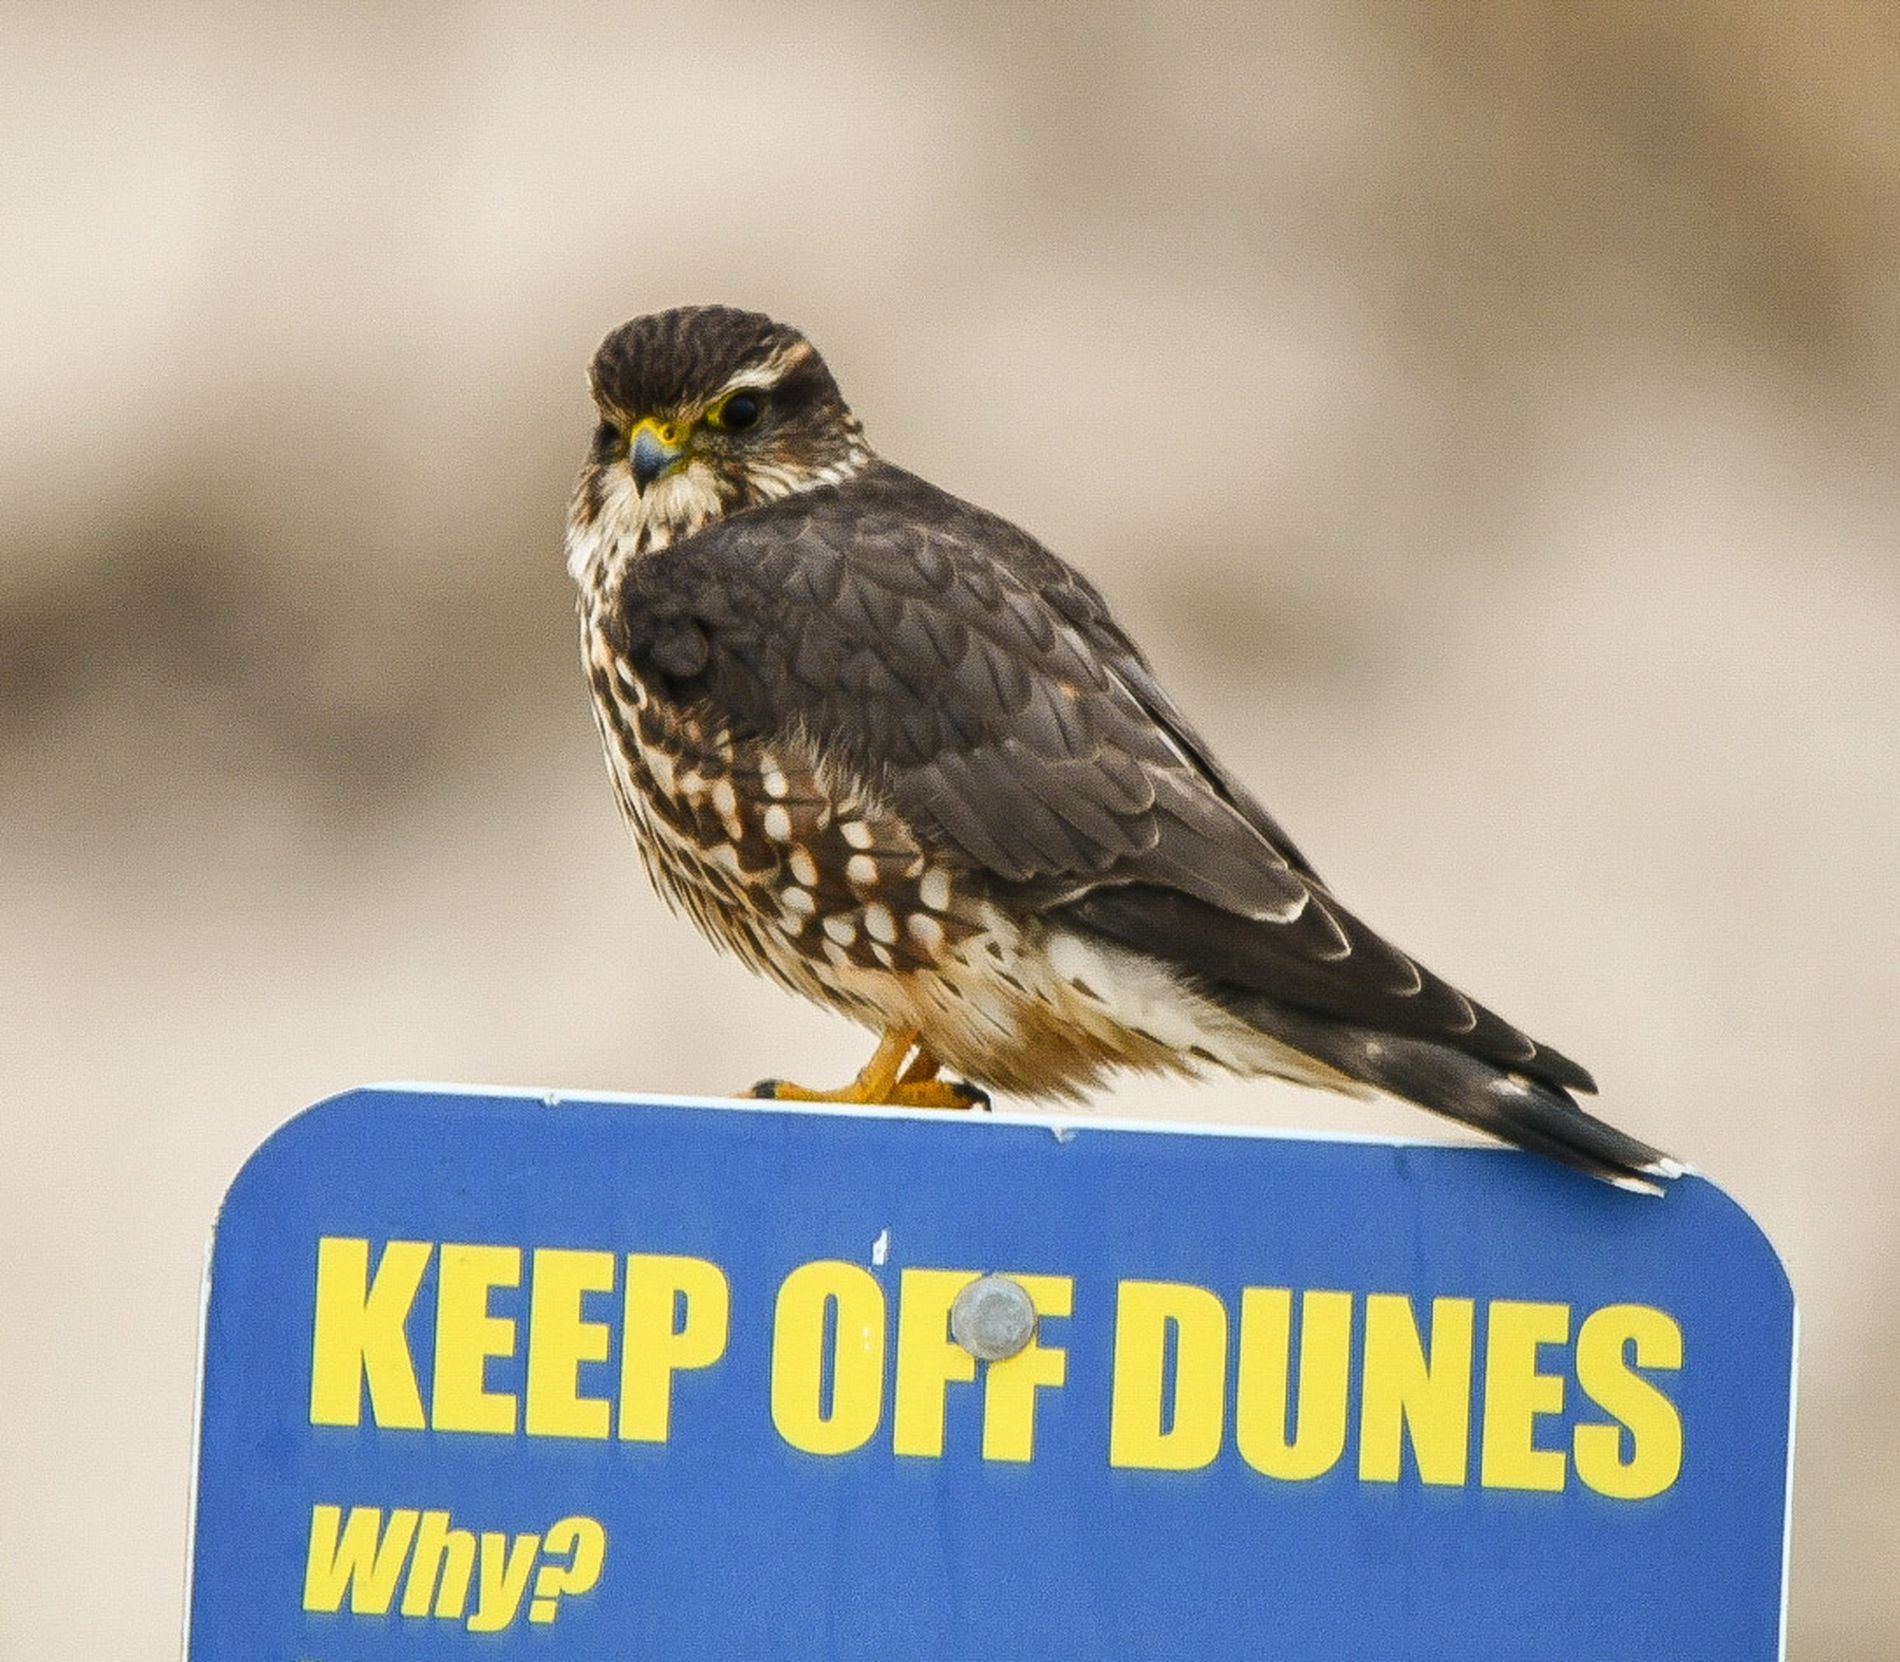
Watchful Guardian
A hawk perches alertly atop a bright blue warning sign that reads “KEEP OFF DUNES” against a soft background.
Captured from a medium close-up at eye level, the image shows a hawk perched confidently on a blue sign in yellow text. The composition feels striking and ironic, with the bird seeming to enforce the warning itself. The background is softly blurred in beige tones, allowing the bird’s brown and white plumage and the sign’s bold colors to stand out. The atmosphere is quietly intense.
Labels: Animal, Bird, Beak, Buzzard, Hawk, Accipiter, Kite Bird, Vulture, Sign, Symbol, Blackbird, Blurry background
Camera: NIKON CORPORATION NIKON D7500
Lens: TAMRON SP AF 150-600mm F5-6.3 VC USD A011N, Tamron SP AF 150-600mm f/5-6.3 VC USD (A011)
Aperture: F6.3
Exposure: 1/160 sec
ISO: 640
Focal length: 600.0 mm